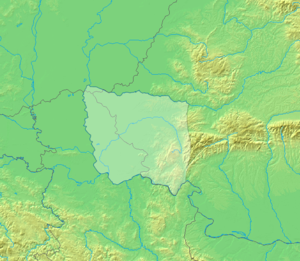
Banat-republikken
Banat-republikken var en kortlivet republik i Banatet. Republikken eksisterede i et par uger i 1918 efter Centralmagternes sammenbrud, men i 1919 blev området delt mellem Rumænien, der fik de østlige ⅔ og Jugoslavien, der fik den vestlige ⅓.